Mary Chapin Carpenter

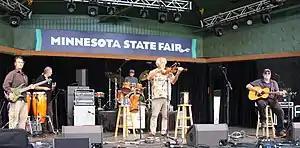
Cajun band BeauSoleil performing on a stage.

Her third Columbia album was 1990's "Shooting Straight in the Dark". Its first single release was her own composition "You Win Again". After it was a cover of Gene Vincent and the Blue Caps' "Right Now". Both of these cuts achieved top-20 peaks on Hot Country Songs upon release. "Down at the Twist and Shout", which featured instrumentation from Cajun band BeauSoleil, peaked at number two in 1991. Released last from the album was the top-20 hit "Going Out Tonight". Folk singer Shawn Colvin, a frequent collaborative partner for Carpenter, sang duet vocals on the closing track "The Moon and St. Christopher". Don Dixon played bass guitar and sang backing vocals on the "Right Now" cover, and Matt Rollings contributed on piano. Jennings continued to serve as producer in addition to playing several instruments and contributing backing vocals. Jim Bohen of the Morristown, New Jersey, "Daily Record" thought that the album was more upbeat than its predecessors, citing "You Win Again" and "Down at the Twist and Shout" as examples. Mike DeGagne of AllMusic thought that the involvements of BeauSoleil and Colvin helped expand Carpenter's sound; he also praised her lyrics on "Halley Came to Jackson" and her vocal delivery on "What You Didn't Say". "Down at the Twist and Shout" accounted for Carpenter's first Grammy Award win in 1992, in the category of Best Female Country Vocal Performance; the song was also nominated that year for Best Country Song. The same year she won Top Female Vocalist from the Academy of Country Music. The Country Music Association (CMA) awarded her Female Vocalist of the Year in both 1992 and 1993.